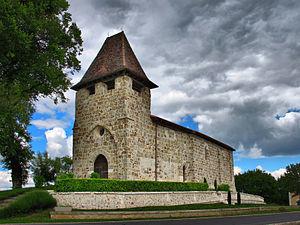
Église Saint-André This building is indexed in the Base Mérimée, a database of architectural heritage maintained by the French Ministry of Culture,